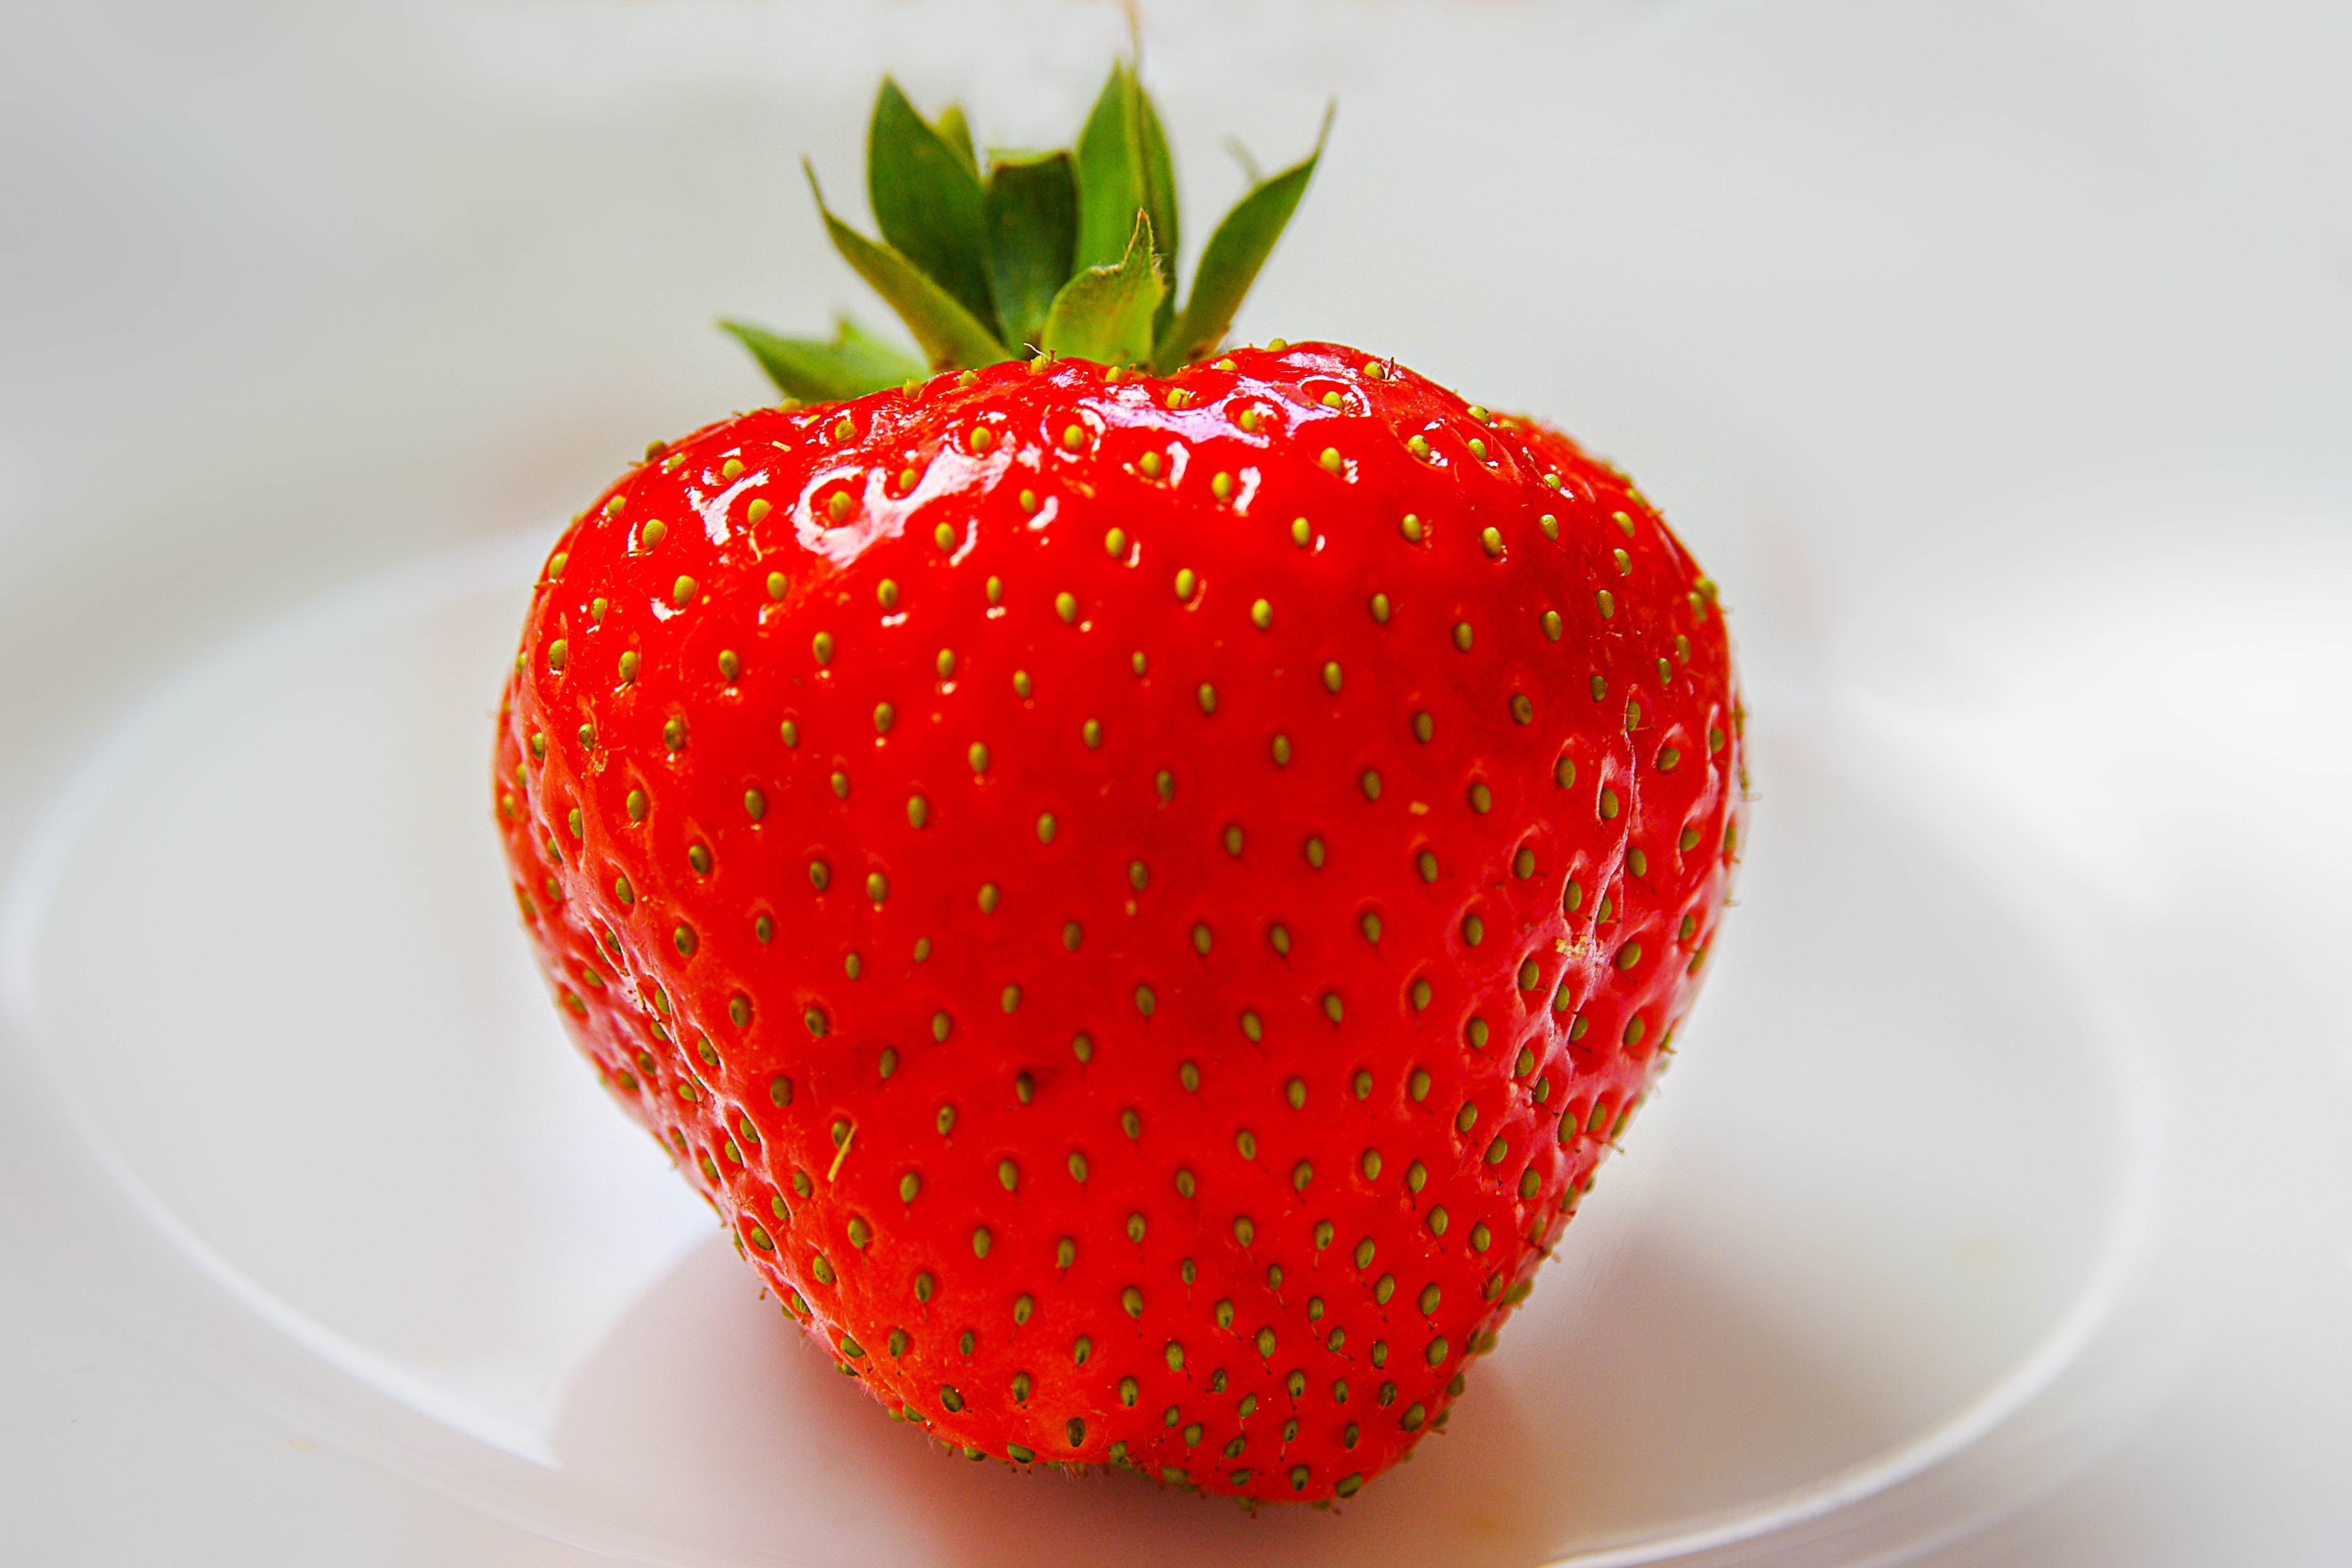
plant, fruit, sweet, petal, ripe, food, red, produce, delicious, strawberry, strawberries, garden strawberry